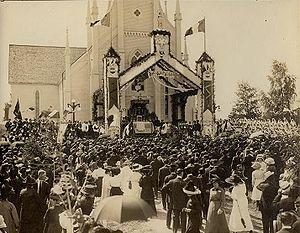
Fête nationale de l'Acadie, Shédiac (N.-B., Canada)
La fête nationale de l'Acadie est le premier des symboles acadiens qui fut choisi. C'est à la première convention nationale qui eut lieu à Memramcook en 1881 que les élites acadiennes eurent le mandat de choisir la date de cette fête. Le choix de la date engendra un débat parmi l'exécutif de la convention.